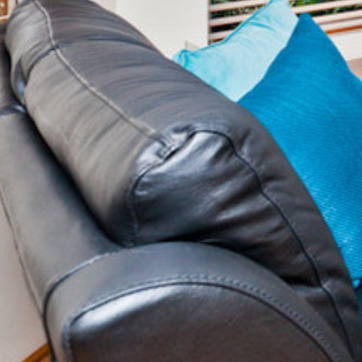
Material: leather